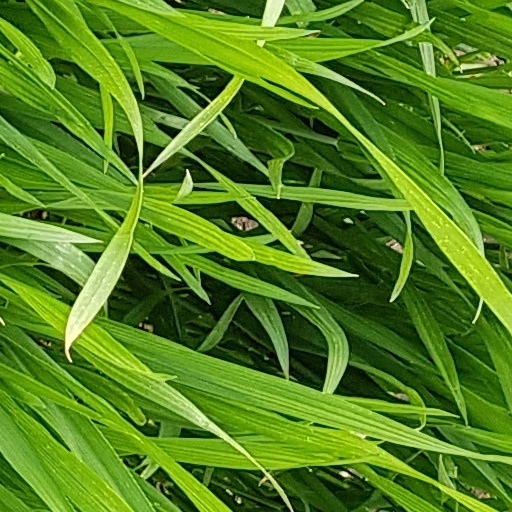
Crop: wheat